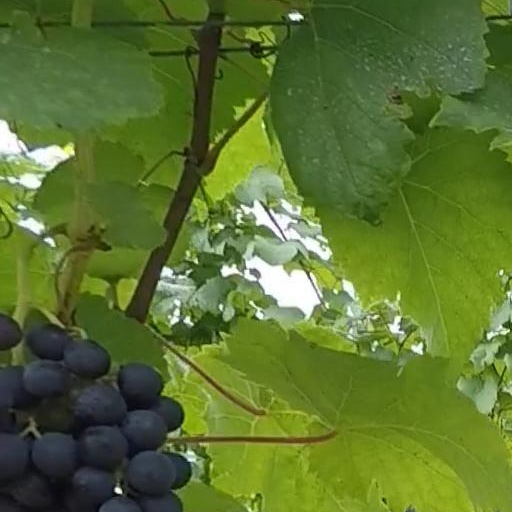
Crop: grape